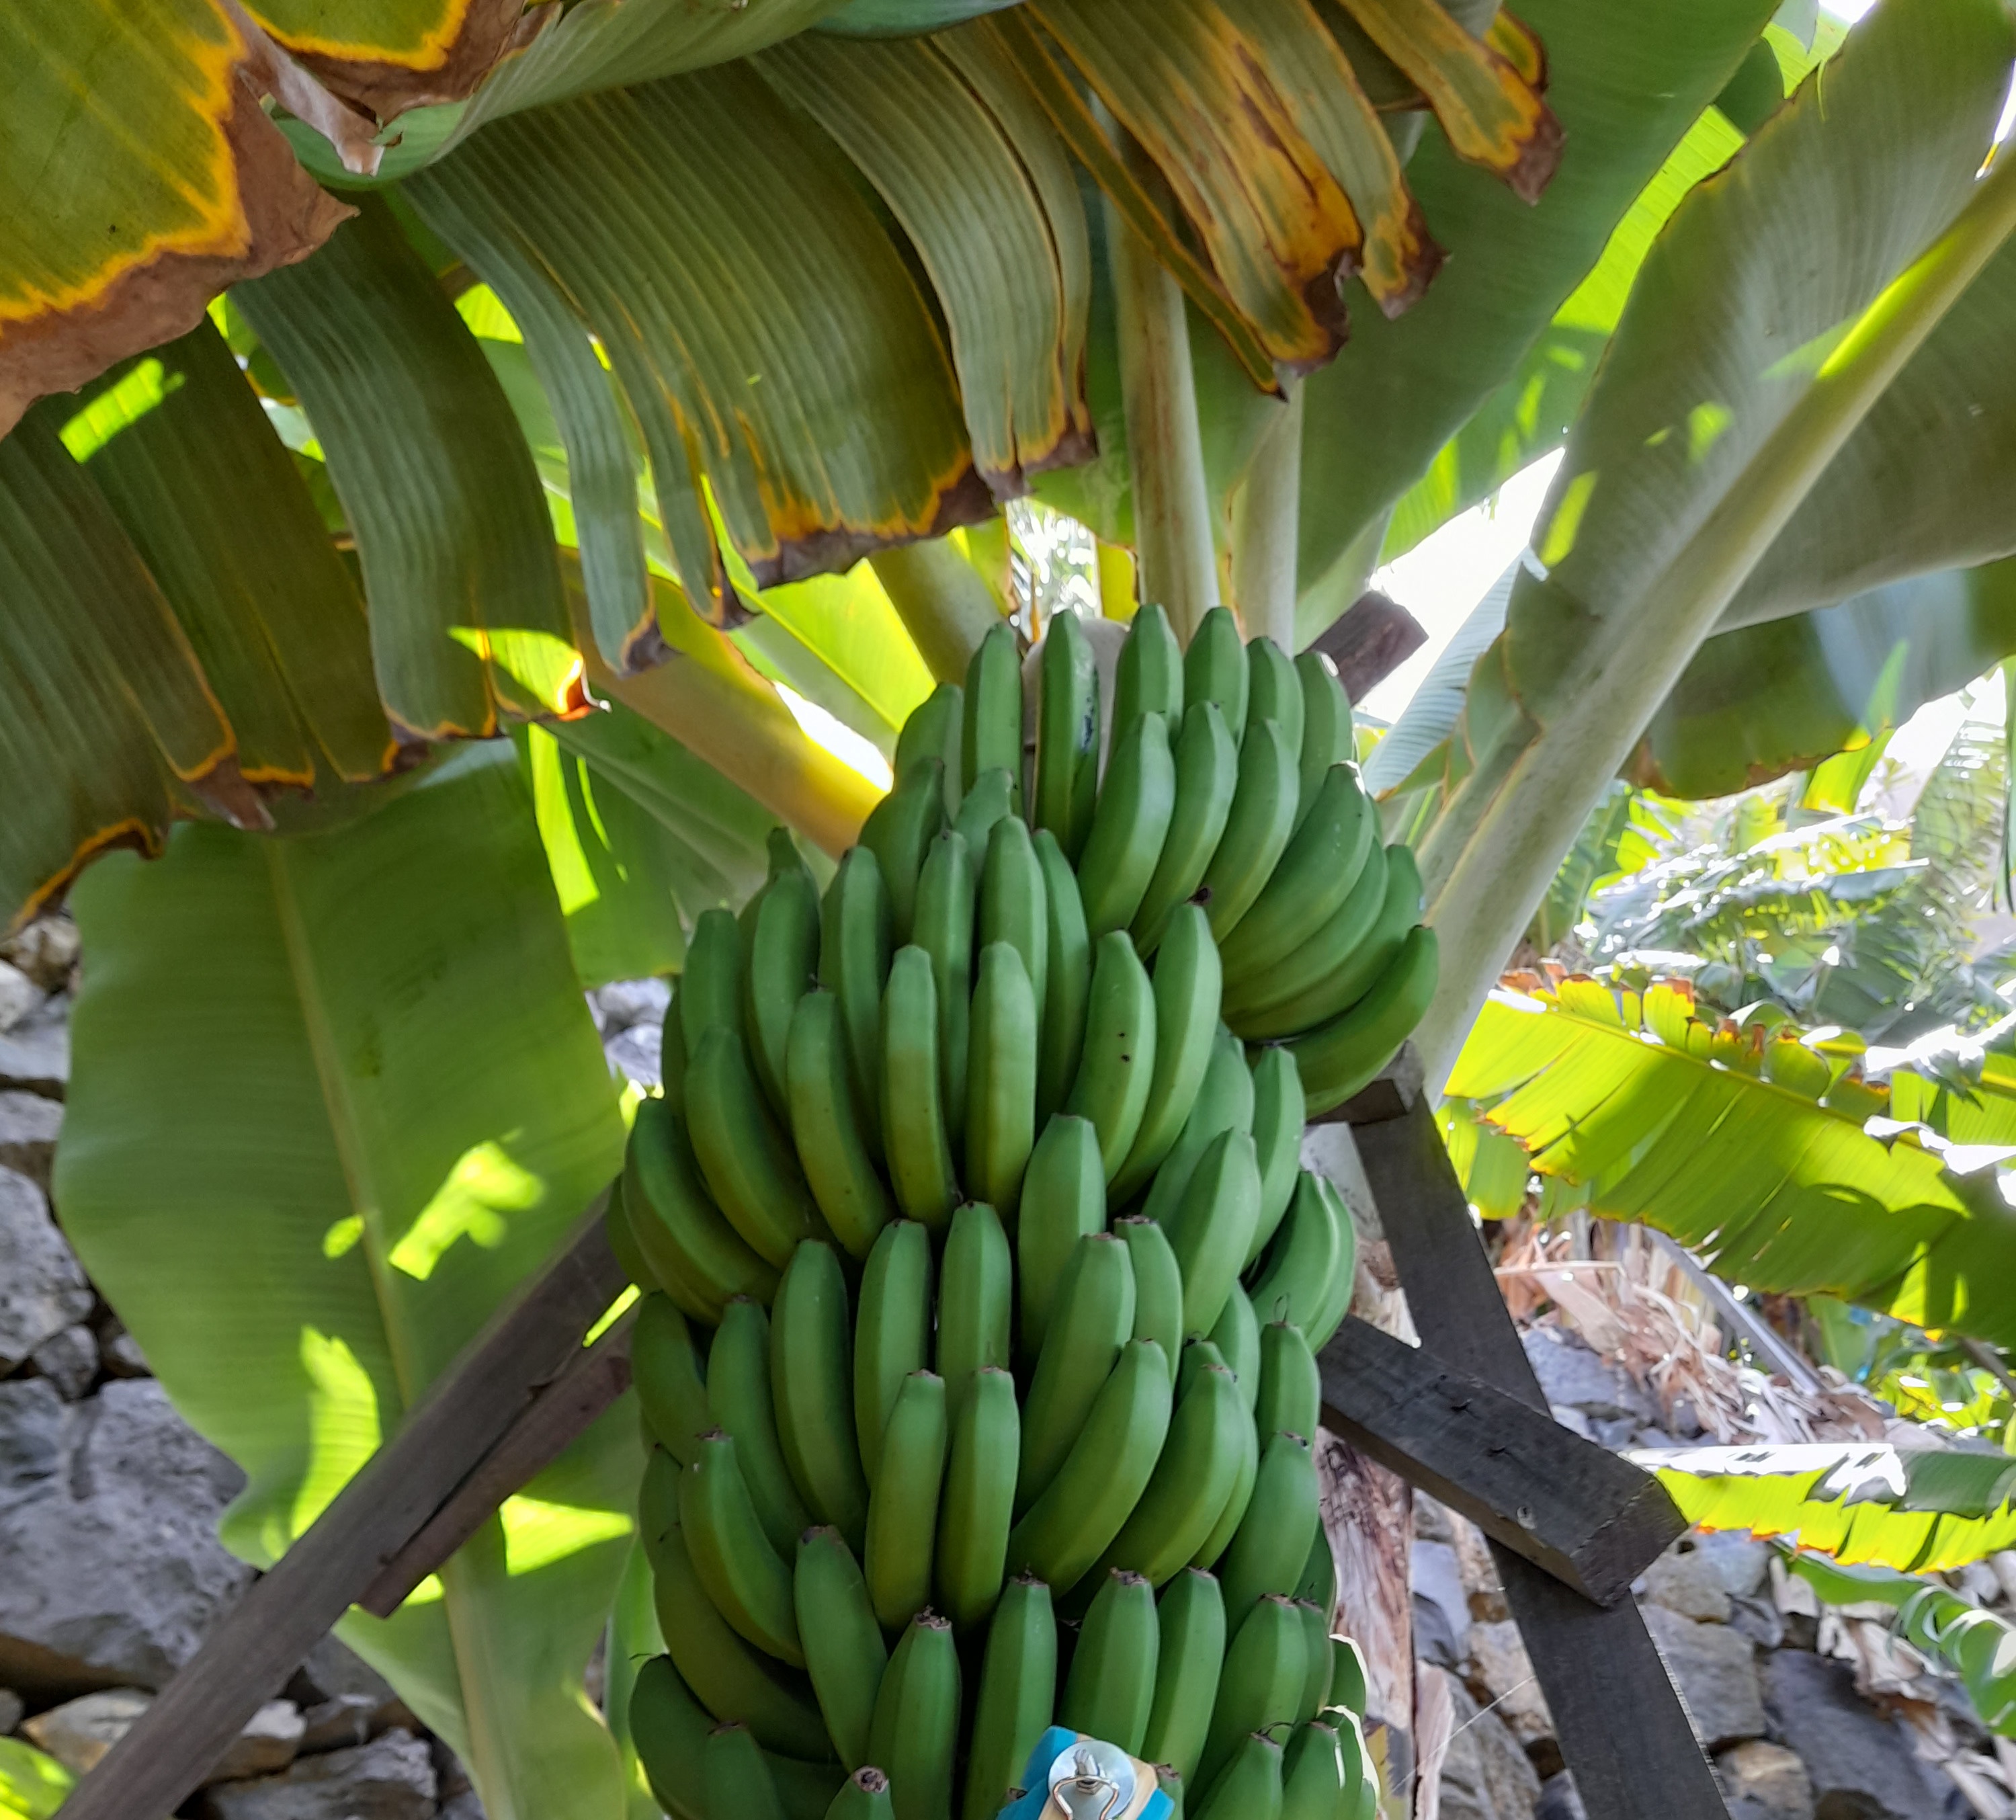
Label: Keep